Monica Beltran

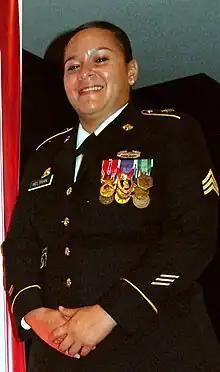
Beltran in 2012

Monica Beltran (born 1985) is a retired soldier of the Virginia Army National Guard who was awarded the Bronze Star Medal with "V" device for actions during a 2005 battle in the Iraq War.